South Africa women's national cricket team

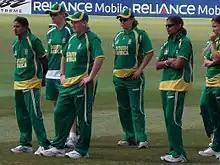
South Africa women at Taunton, 2009 ICC Women's World Twenty20

In June 1991, the South African Cricket Union and the South African Cricket Board merged to form the United Cricket Board of South Africa (UCB). The unification ended enforced racial separation, and only a month later, on 10 July 1991, South Africa was re-admitted as a full member of the ICC. South Africa's men played their first match since their enforced absence in November 1991, a One Day International against India. Just under six years later, and twenty five years after their home series against New Zealand, South Africa returned to international women's cricket with a tour of Ireland and England in 1997. In addition to marking their return, the three-match women's One Day International (ODI) series against Ireland also represented South Africa's first taste of ODI cricket, as the first women's ODI had been played in 1973, during their exclusion. Despite their inexperience in the format, and the lack of international experience of their players—none of the team from the 1971–72 series remained—South Africa whitewashed Ireland 3–0. South Africa fared less well as they progressed onto the English segment of their tour. After narrowly beating England Under-23s women in a 50-over warm-up match, they fell to a 79-run loss in the first ODI. They improved in the second ODI to beat the hosts by two wickets, but a seven wicket defeat in the third, followed by rain abandonments in the final two matches saw South Africa lose the series 2–1.